British logistics in the Normandy campaign

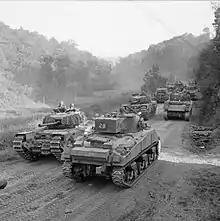
Sherman tanks pass a column of Churchill tanks as they advance towards Vassy on 4 August 1944.

Two army roadheads were created: No. 1 Army Roadhead for I Corps, and No. 2 Army Roadhead for XXX Corps. When the Canadian First Army assumed control of the British I Corps on 21 June, No. 1 Army Roadhead also passed to its control. Henceforth odd numbered roadheads served the Canadian First Army and even numbered ones the British Second Army. No. 2 Army Roadhead formed the nucleus of what became the Rear Maintenance Area (RMA) of the 21st Army Group. At the RMA, there was a Commander, RASC (CRASC) Supply units, who had eight BSDs, eight DIDs, 13 field bakeries and two field butcheries. There was also a CRASC Petrol Installation, whose command included 28 petrol depots and twelve mobile petrol filling centres (MPFCs). Each MPFC could refill up to 8,000 jerry cans per day.